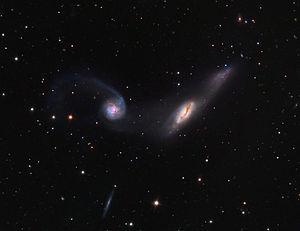
NGC 2992 est une galaxie spirale particulière. Elle est située dans la constellation de l'Hydre à environ 105 millions d'années-lumière de la Voie lactée. Elle a été découverte par l'astronome germano-britannique William Herschel en 1785.
NGC 2993 est une galaxie spirale particulière. Elle est située dans la constellation de l'Hydre à environ 111 millions d'années-lumière de la Voie lactée. Elle a été découverte par l'astronome germano-britannique William Herschel en 1785.